Moshe Hillel Hirsch

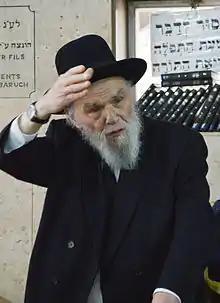
Rabbi Moshe Hillel Hirsch

Moshe Hillel Hirsch (born Milton Hirsch October 26, 1936) is the Rosh Yeshiva of Yeshivas Slabodka in Bnei Brak, Israel. He is a native of the United States who studied at Beth Medrash Govoha in Lakewood under the Talmudic tutelage of Rabbi Aharon Kotler.